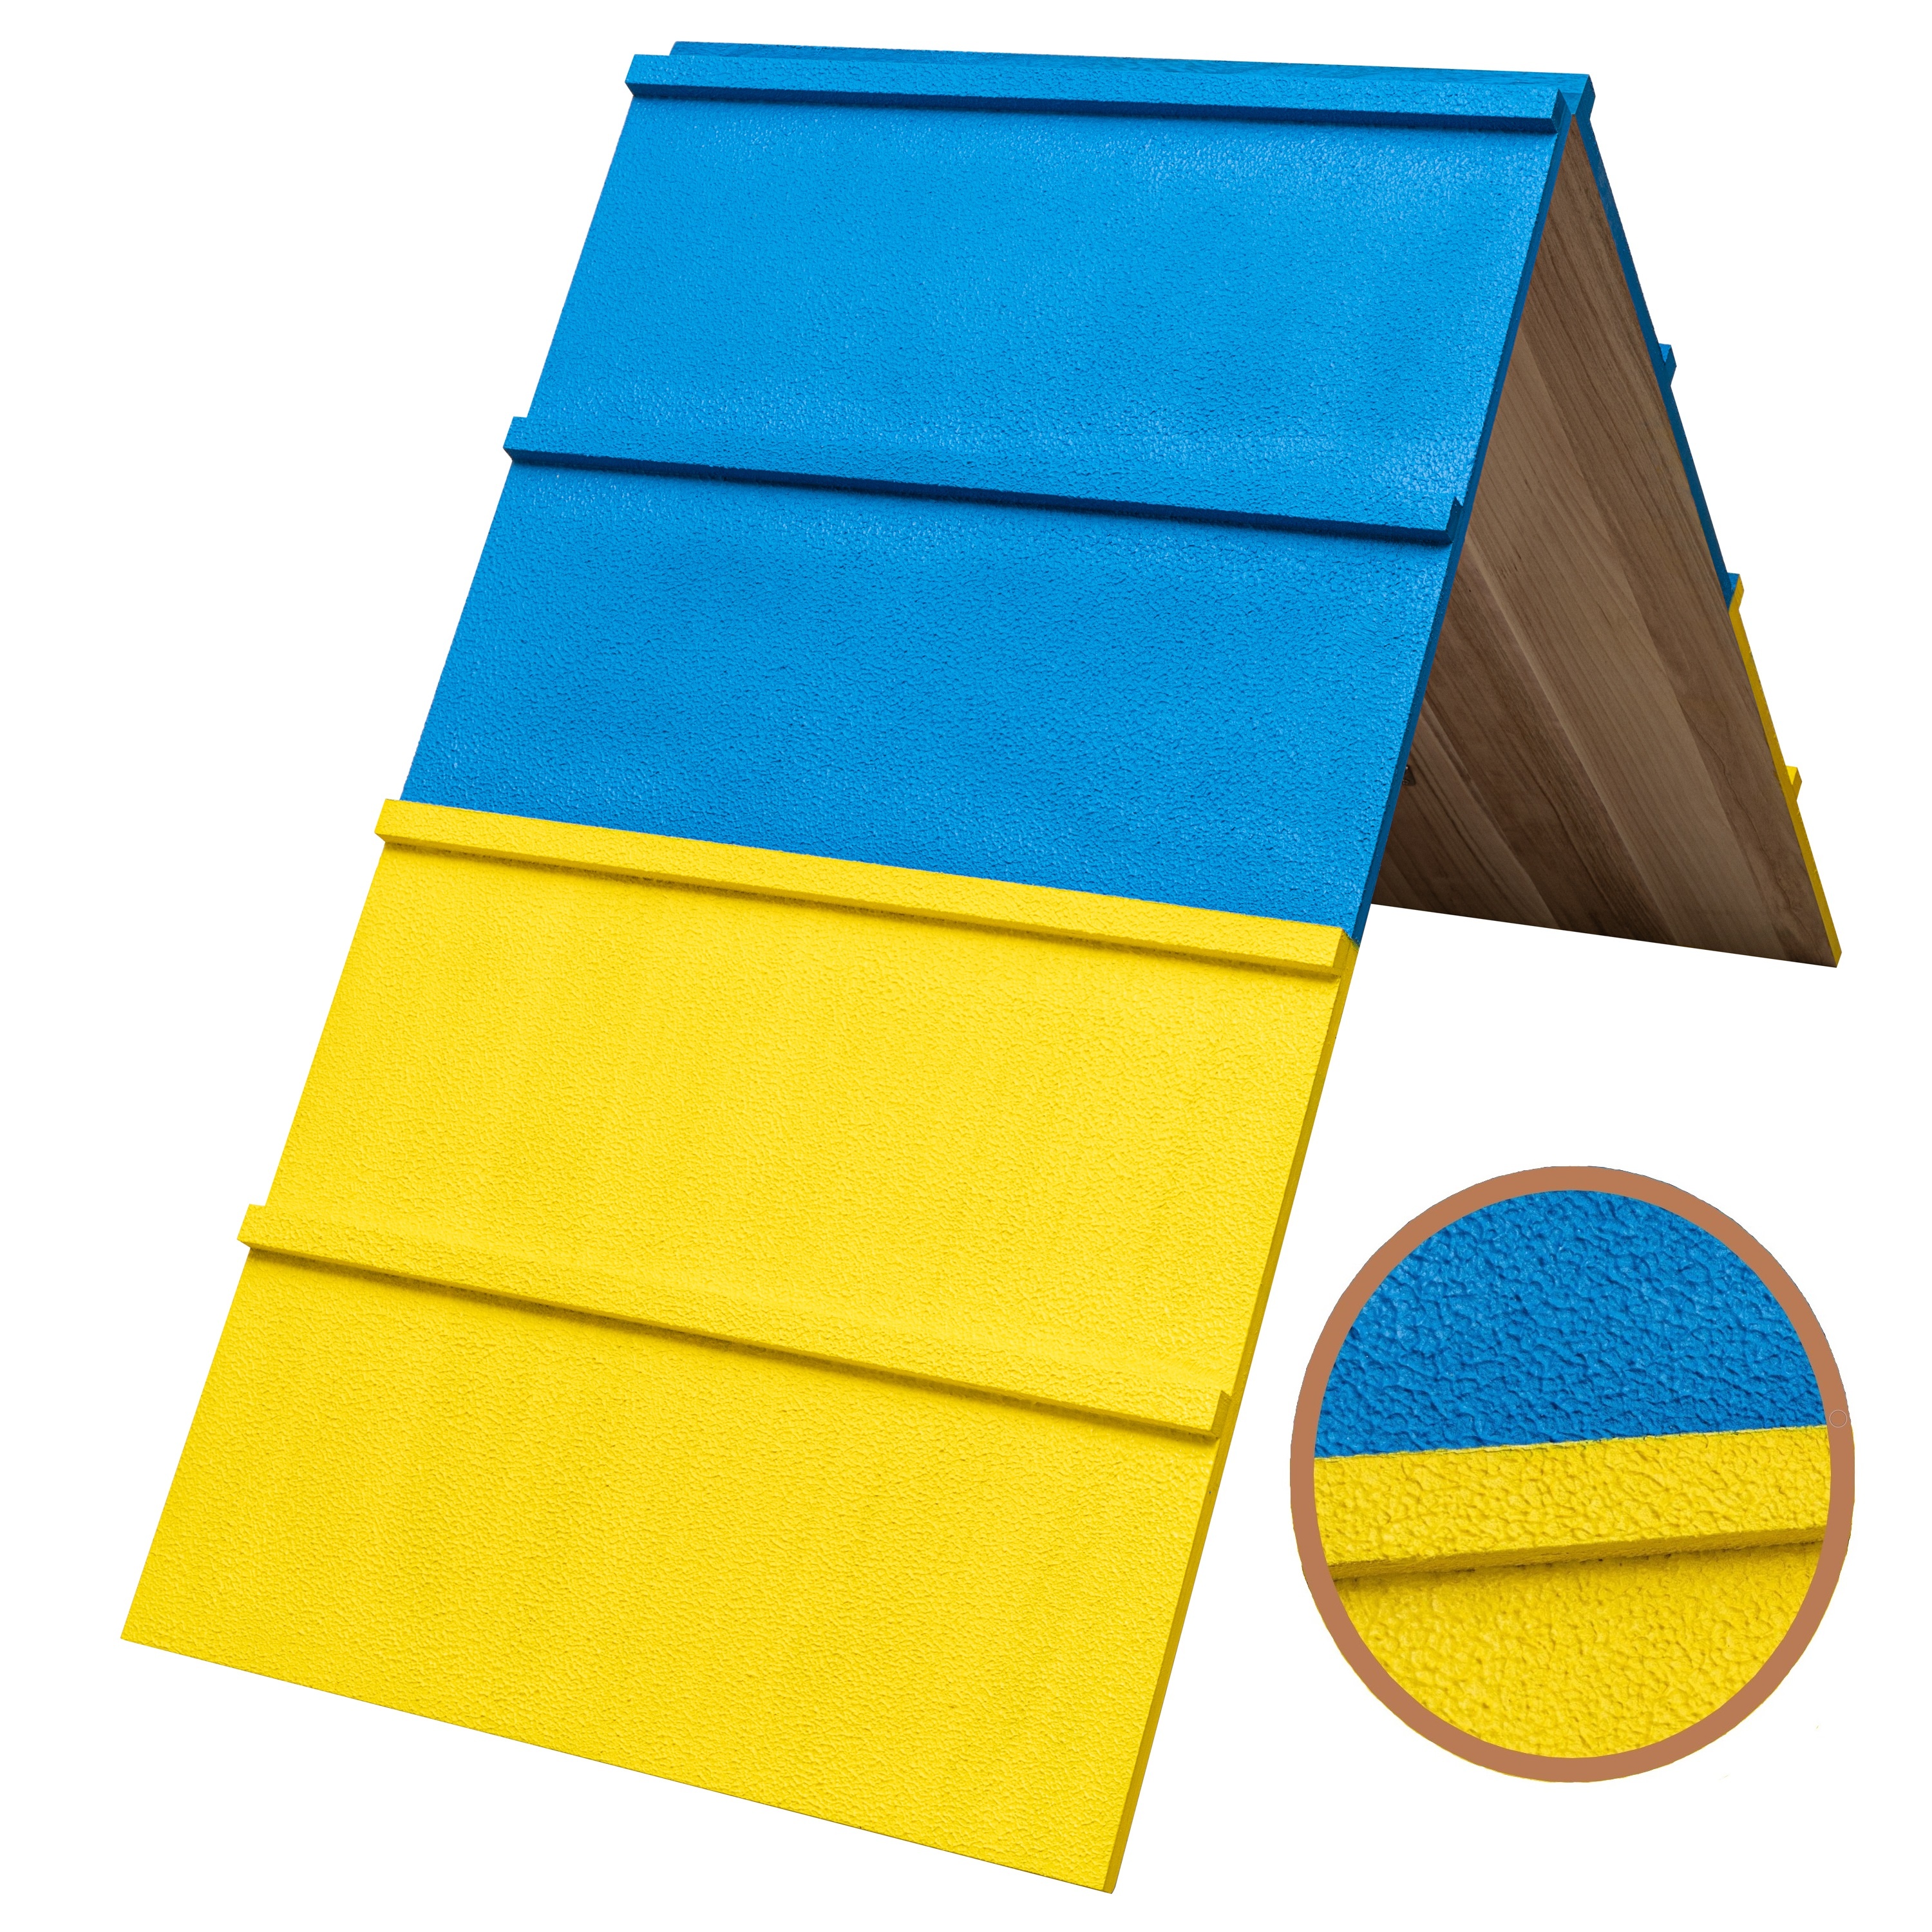
Dog Agility A-Frame - Premium Dog Agility Equipment - Free Shipping - Most Affordable Globally
Most affordable dog agility equipment in USA and on the internet in total! PERFECTLY PROPOSITIONED: Experience dog training precision with boards that measure 42" in length and 25" in width. When positioned at a 45-degree angle, the teeter reaches an ideal height of 29", ensuring optimal challenge and growth for your dogs agility training skills. Unlike other dog agility equipment, our Dog A-Frame is made out of high-quality solid pine wood, and without sticks from the tree sticking up that could hurt your dog. Our Dog A-Frame is also thicker. EFFORTLESS ASSEMBLY: Embrace hassle-free setup with our ingeniously designed teeter. No tools required – simply unfold and secure, and you'll be ready to train in under 5 minutes. Spend less time assembling and more time refining your pup's agility prowess. TAILORED FOR ANY DOG: Specially crafted to accommodate most dogs under 100 lbs, our agility a-frame ensures that dogs of various sizes and breeds can partake in joyful agility training sessions. Watch as your furry friend conquers the course with confidence and finesse and how the two of you bond together even more then before. ENHANCED SAFETY AND GRIP: Unlike other slippery Dog Agility A-Frames our comes upgraded with anti-slip paint to prevent any accidental slips or slides. This thoughtful feature and increased anti-slip function not only safeguards your dog but also encourages them to push their limits in a secure environment. INSTINCTIVE LEARNING: The a-frames colored contact zones provide a visual cue for your dog, as most colors transforms into either yellow or blue for a dog, this helps them master the art of making precise contacts. Transform training into an engaging journey as your dog instinctively hones their skills, ultimately leading to improved agility performance. Unleash your dogs training potential to the fullest with our premium dog agility training equipment! Designed to elevate your dogs agility training sessions, this Dog Agility A Frame offers exceptional features that cater to both beginners and advanced trainers alike. Crafted with utmost precision, our Dog Agility A-Frame is constructed from durable materials, ensuring it withstands rigorous training sessions while maintaining stability. Let your dog train and conquer obstacles with confidence and precision, improving their agility, coordination, and overall athleticism. All while growing your bond. Shipped from USA & Canada. --- MORE KEY FEATURES: --- STURDY DESIGN FOR SAFETY: Built to withstand vigorous training, ensuring your dogs safety during practice sessions. ADJUSTABLE HEIGHT SETTINGS: Tailor the A-Frame's height to match your dogs skill level, providing a progressive training experience. PORTABLE & EASY ASSEMBLY: Effortlessly set up and transport the A-Frame, enabling training in various locations. WEATHER-RESISTANT COATING: Train outdoors without worry, as the A-Frame's coating protects against rust and corrosion. ENHANCE AGILITY & CONFIDENCE: Boost your dogs agility, balance, and confidence through consistent training on our A-Frame. SUITABLE FOR ALL BREEDS: Whether you have a small or large dog, our A-Frame accommodates various breeds and sizes. INDOOR & OUTDOOR VERSATILITY: Train in your backyard or indoor space, adapting to any weather condition. Materials: Solid Pine Wood, Stainless Steel Measurements: 42" in length and 25" in width Weight: 18.3 lbs
Brand: Azolize Dogs
Category: Animals & Pet Supplies > Pet Supplies > Pet Agility Equipment > A-Frames